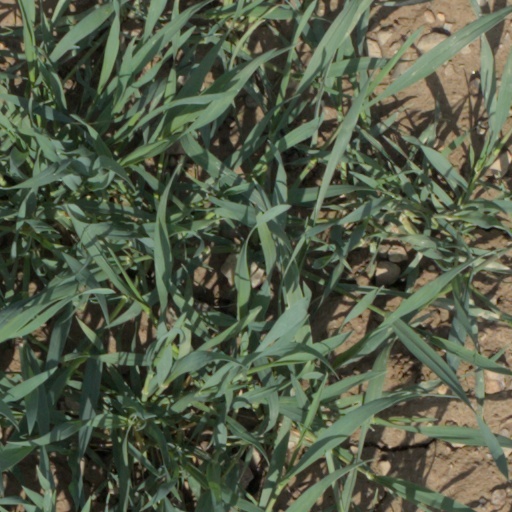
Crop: wheat